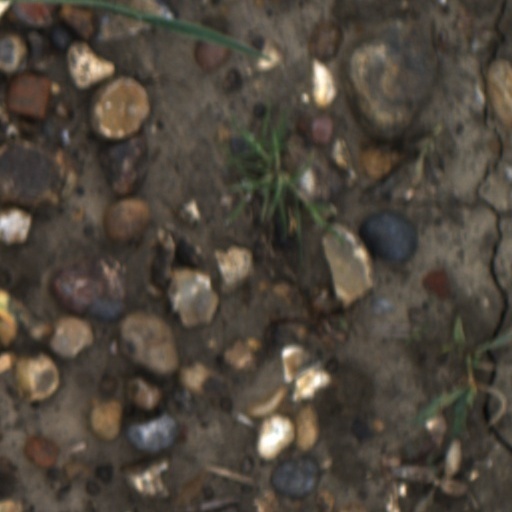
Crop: wheat